Mallex Smith

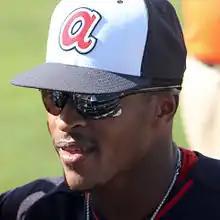
Smith with the Braves during spring training in 2015

On December 19, 2014, the Padres traded Smith, Dustin Peterson, Max Fried, and Jace Peterson to the Atlanta Braves in exchange for Justin Upton and Aaron Northcraft. Smith was invited to attend spring training with the Braves, despite not having any Double–A experience at the time. He began the 2015 season with the Mississippi Braves, appearing in 57 games, hitting for a .340 batting average and a .418 on-base percentage, before being promoted to the Gwinnett Braves of the Triple–A International League in June. Smith finished the season at Triple–A, hitting .306, with a .706 on base plus slugging percentage for the year. He was named the Braves' Minor League Player of the Year for all levels and added to 40-man roster after the season.